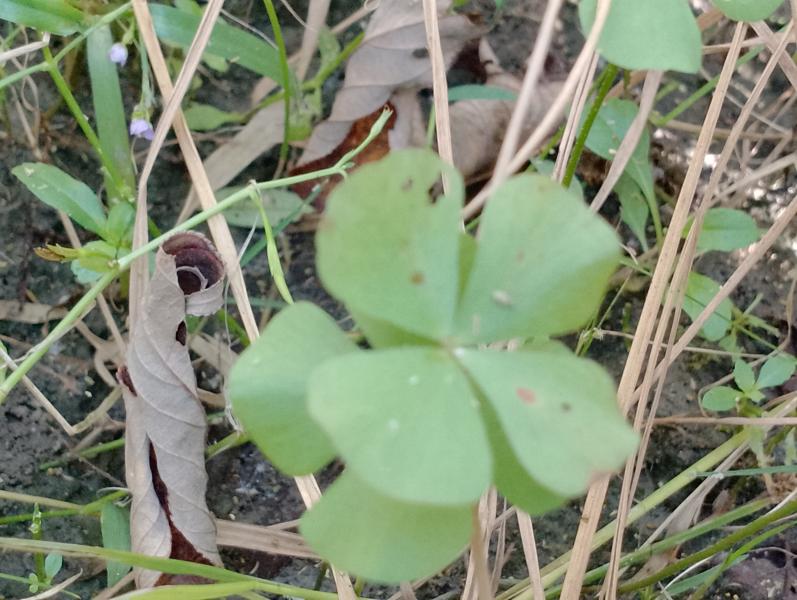
Weed species: Marsilea minuta